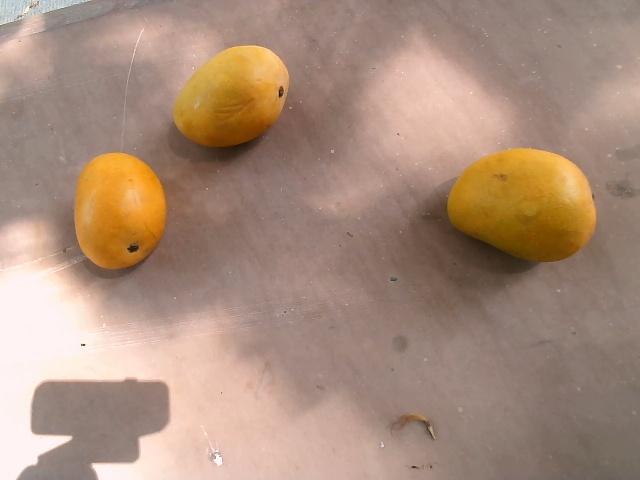
Label: Ripe_Mango